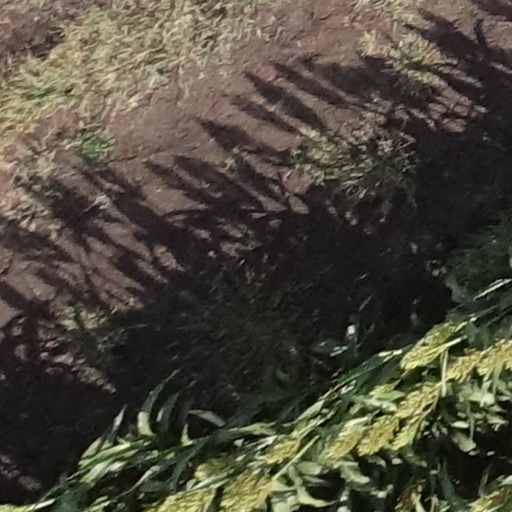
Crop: sorghum